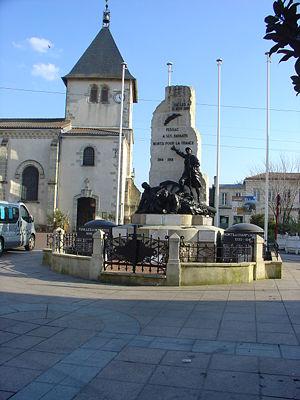
Certains édifices religieux, tels que des églises de petites communes, possèdent une ou des horloges installées non au centre de leur clocher, mais sur son bord. Les raisons semblent en avoir été d'ordre technique ou économique.